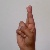
The image shows a hand gesture representing the letter 'R' in Indian Sign Language.